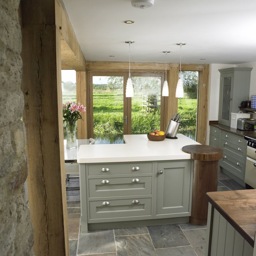
beautiful oak buildings individually designed .